Les Enfants terribles (film)

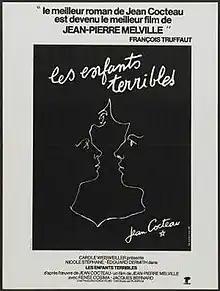

Les Enfants terribles (literal English translation: "The Terrible Children"; English title: The Strange Ones) is a 1950 French film directed by Jean-Pierre Melville, with a screenplay adapted by Jean Cocteau from his 1929 novel of the same name about the tangled relationship of a close brother and sister.